Battle honours of the British and Imperial Armies

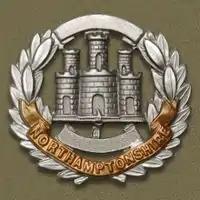
Badge of the 4th Battalion, the Northamptonshire Regiment, of the period 1908 to 1917. Since this is the badge of a Territorial battalion, the scrolls which, on the badge of the regular battalions, carried the battle honours "Gibraltar" and "Talavera" are here blank.

Until 1832, battle honours were awarded to a specific unit and, if it was disbanded, the honour was lost. After this date, honours were awarded to the parent regiment of the battalion whose actions led to the award. During the Second Boer War, however, some honours were awarded to the Militia battalions of infantry regiments in their own right. Also, the honours "Mediterranean 1901–02" and "St Helena" were awarded to the Militia battalions of several regiments for garrison and prisoner-of-war camp duty. When the Militia was disbanded, these honours (and the earlier "Mediterranean", earned for similar service during the Crimean War) were allowed to lapse. In 1917, in recognition of their sacrifice in the Great War, the battalions of the Territorial Force were permitted to carry the honours of their parent regular battalions on their badges, a practice that had previously been forbidden.